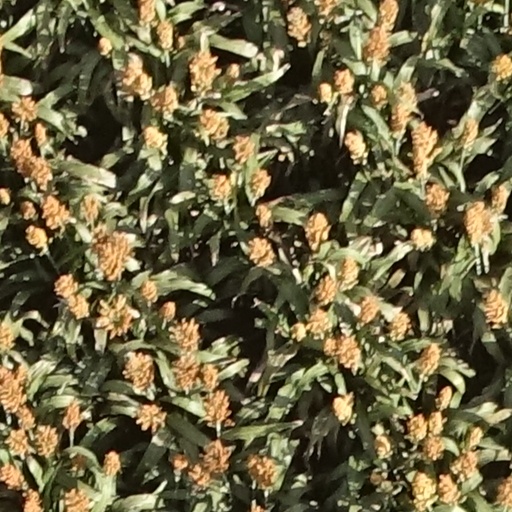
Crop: sorghum